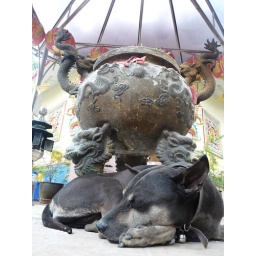
A dog sleeping outside a Chinese Pagoda in Bangkok